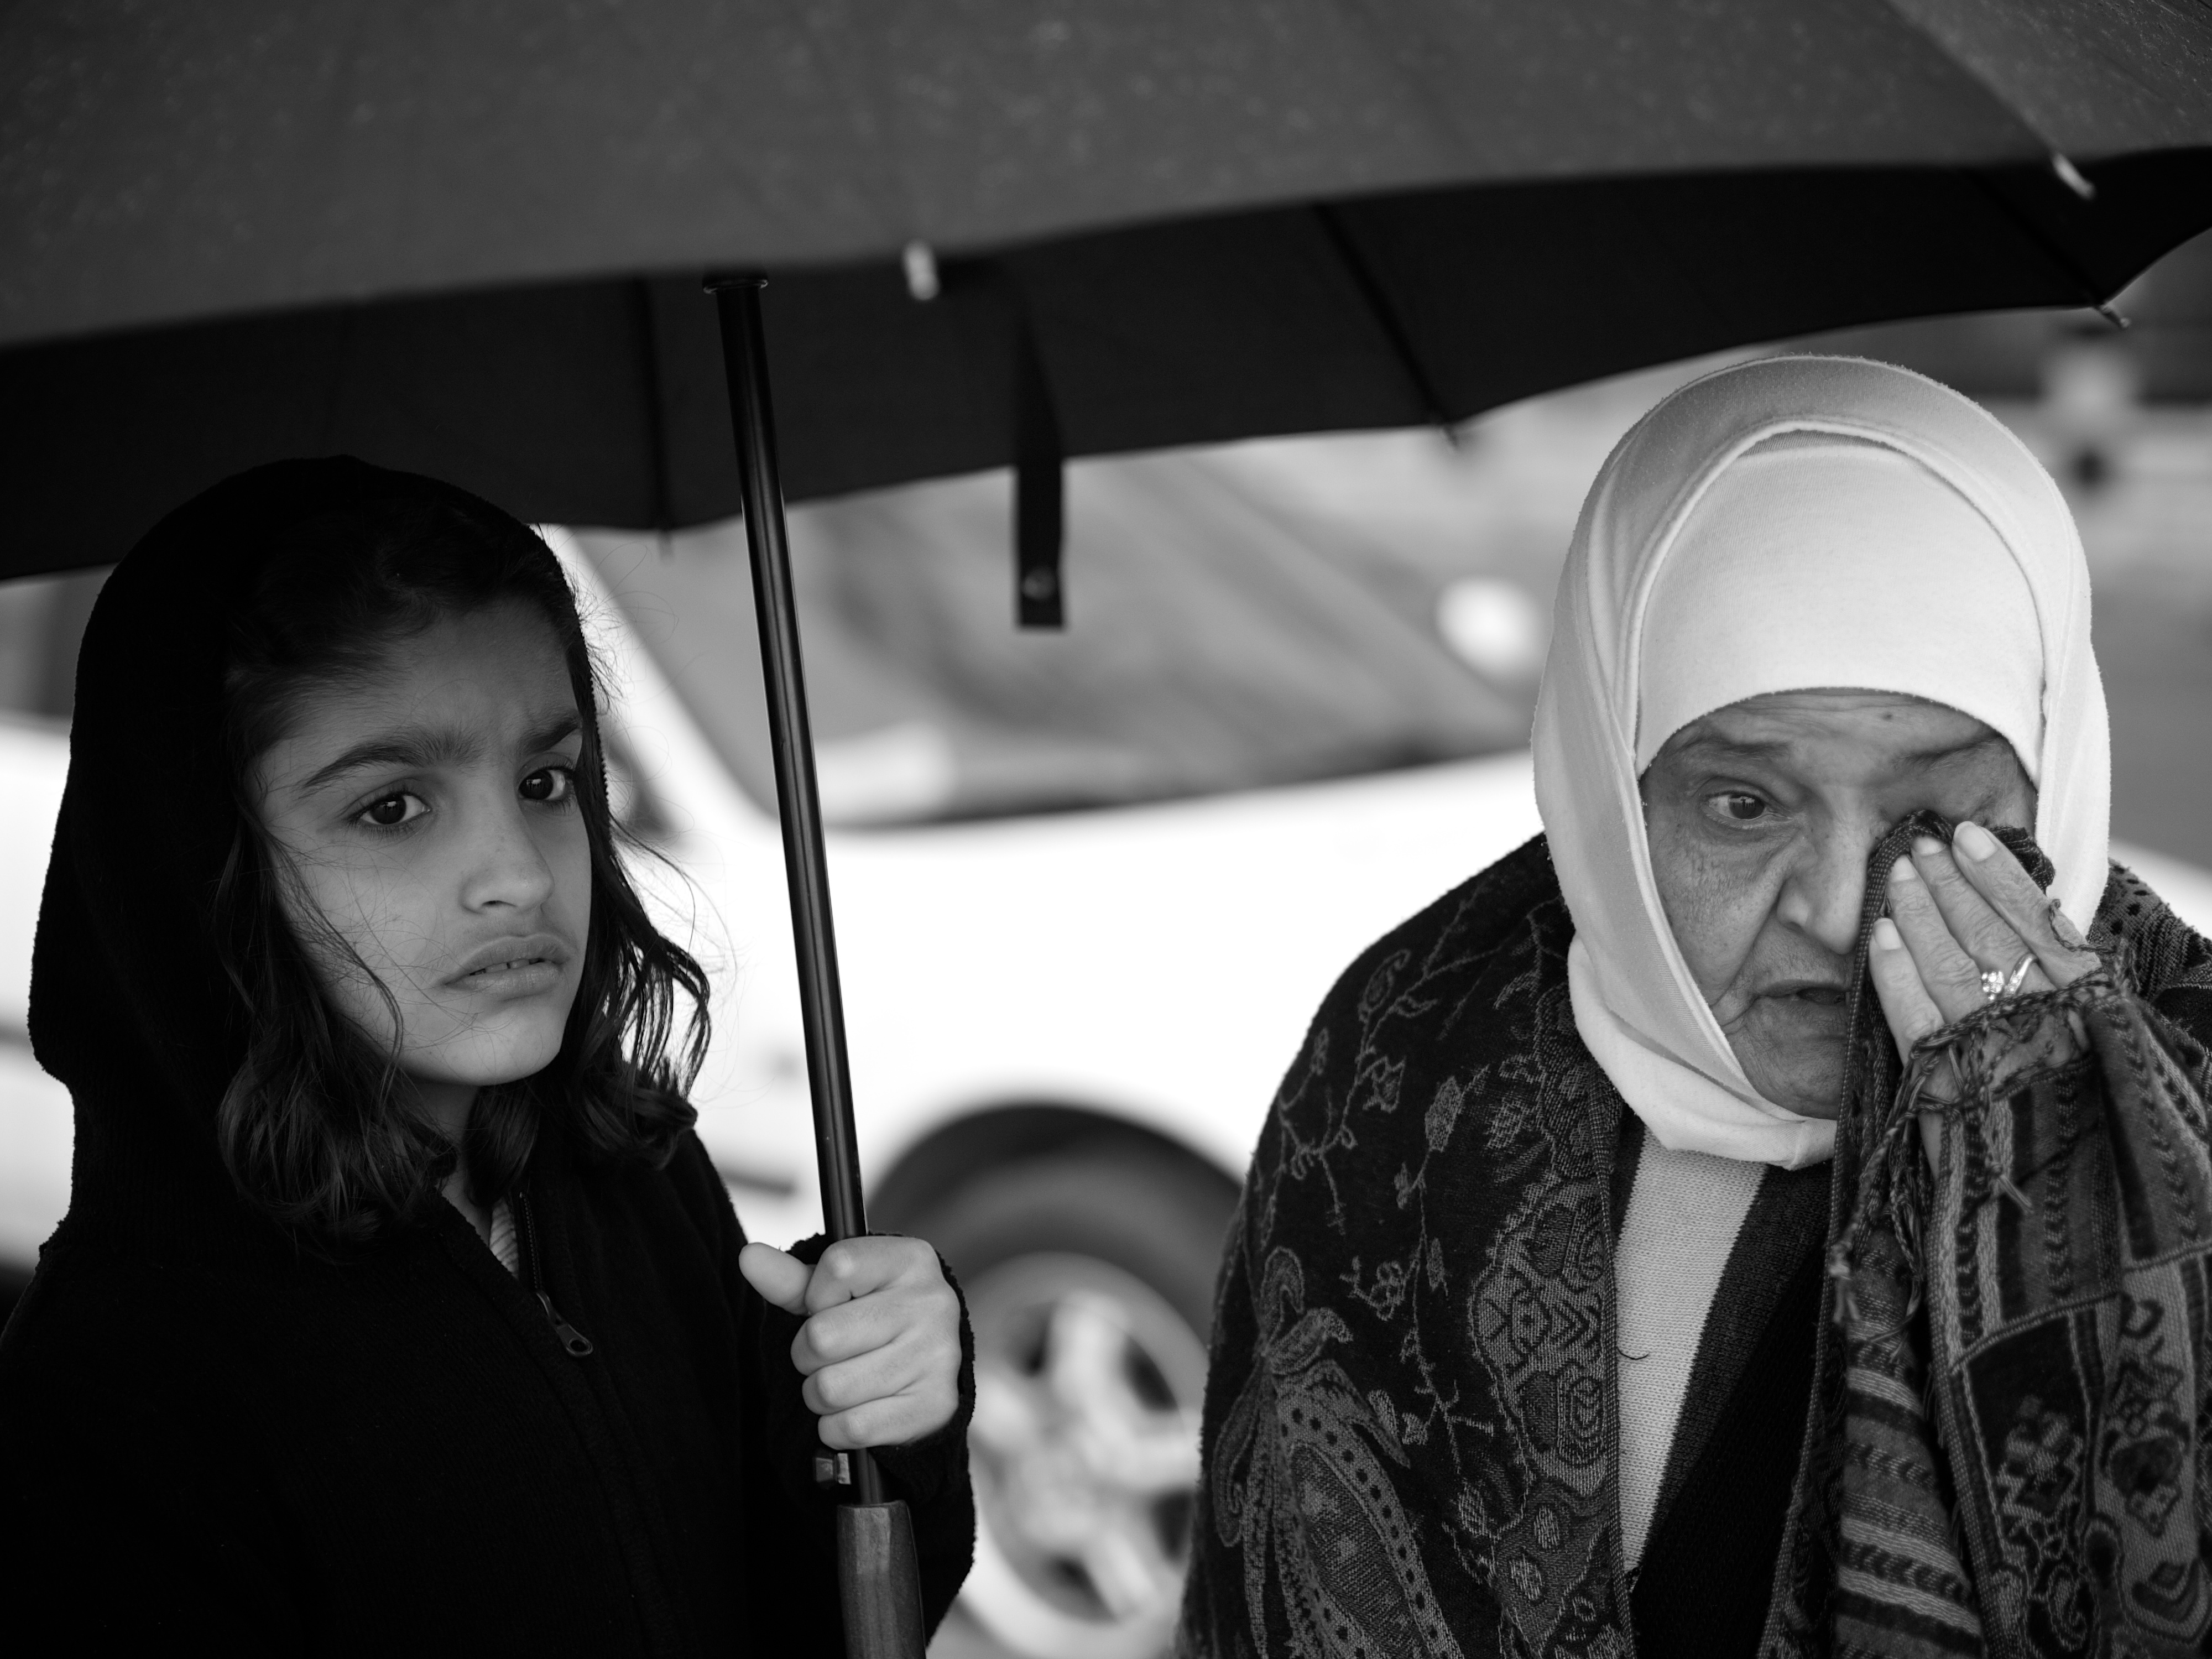
person, black and white, white, street, photography, ebook, portrait, training, black, monochrome, streetphotography, flickr, thomas, video, olympus, photograph, omd, fuji, leica, monochrom, leuthard, hcb, thomasleuthard, monochrome photography, film noir